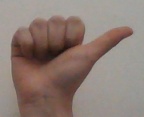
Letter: dhad